Question: Please indicate a possible affordance area of the jump_skateboard that can be used for standing
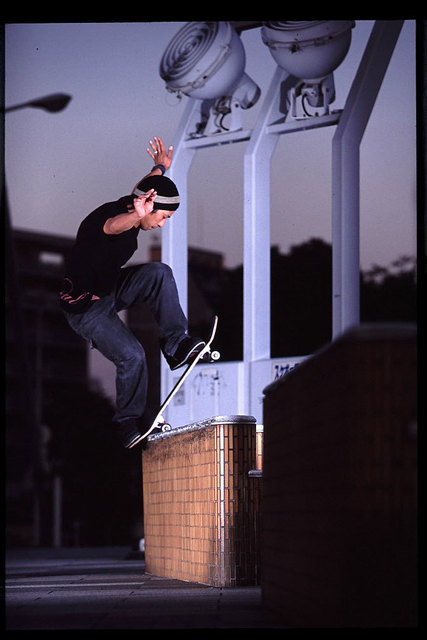
Answer: [119.047, 300.641, 232.462, 457.226]